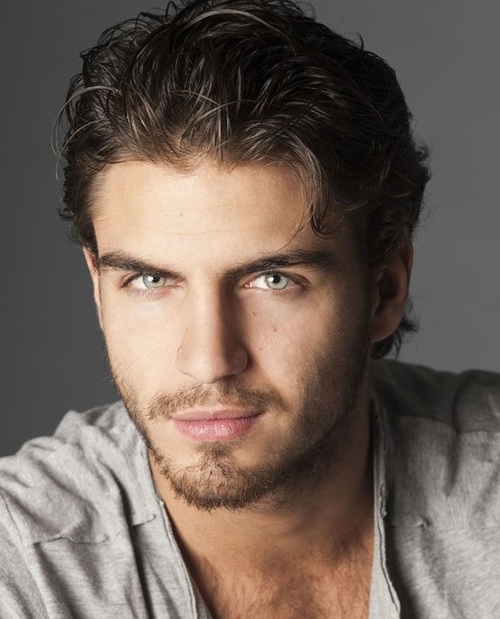
Gender: men